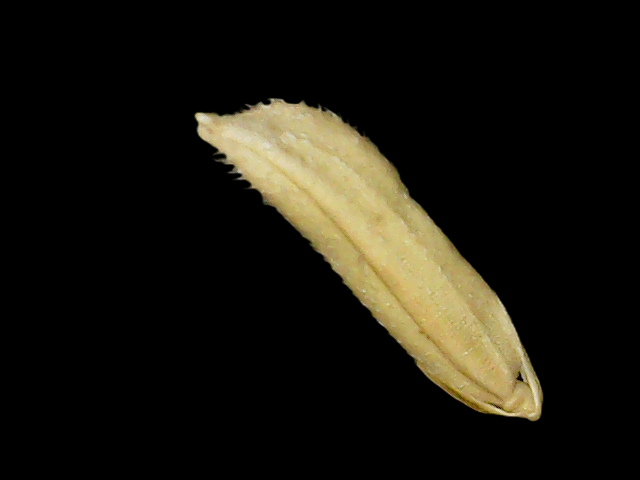
Rice variety: Binadhan19